Ladislas the Bald

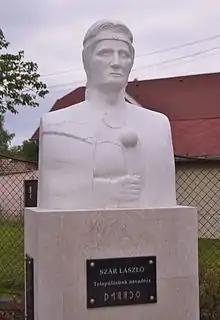
Bust of Ladislas the Bald, Balatonszárszó

Ladislas the Bald (before 997–before 1030) was a member of the House of Árpád, a grandson of Taksony, Grand Prince of the Hungarians. He is the only known brother of Vazul, a rebellious duke who was blinded on the order of their cousin, King Saint Stephen I of Hungary in 1031 or 1032. Medieval chroniclers, in their effort to conceal that the Kings of Hungary were descended from a prince condemned by the saintly first king, wrote that instead of Vazul, Ladislas was the Hungarian monarchs' forefather. Ján Steinhübel and other modern Slovak historians write that he was Duke of Nyitra under Polish suzerainty, but this theory has not been universally accepted by historians.